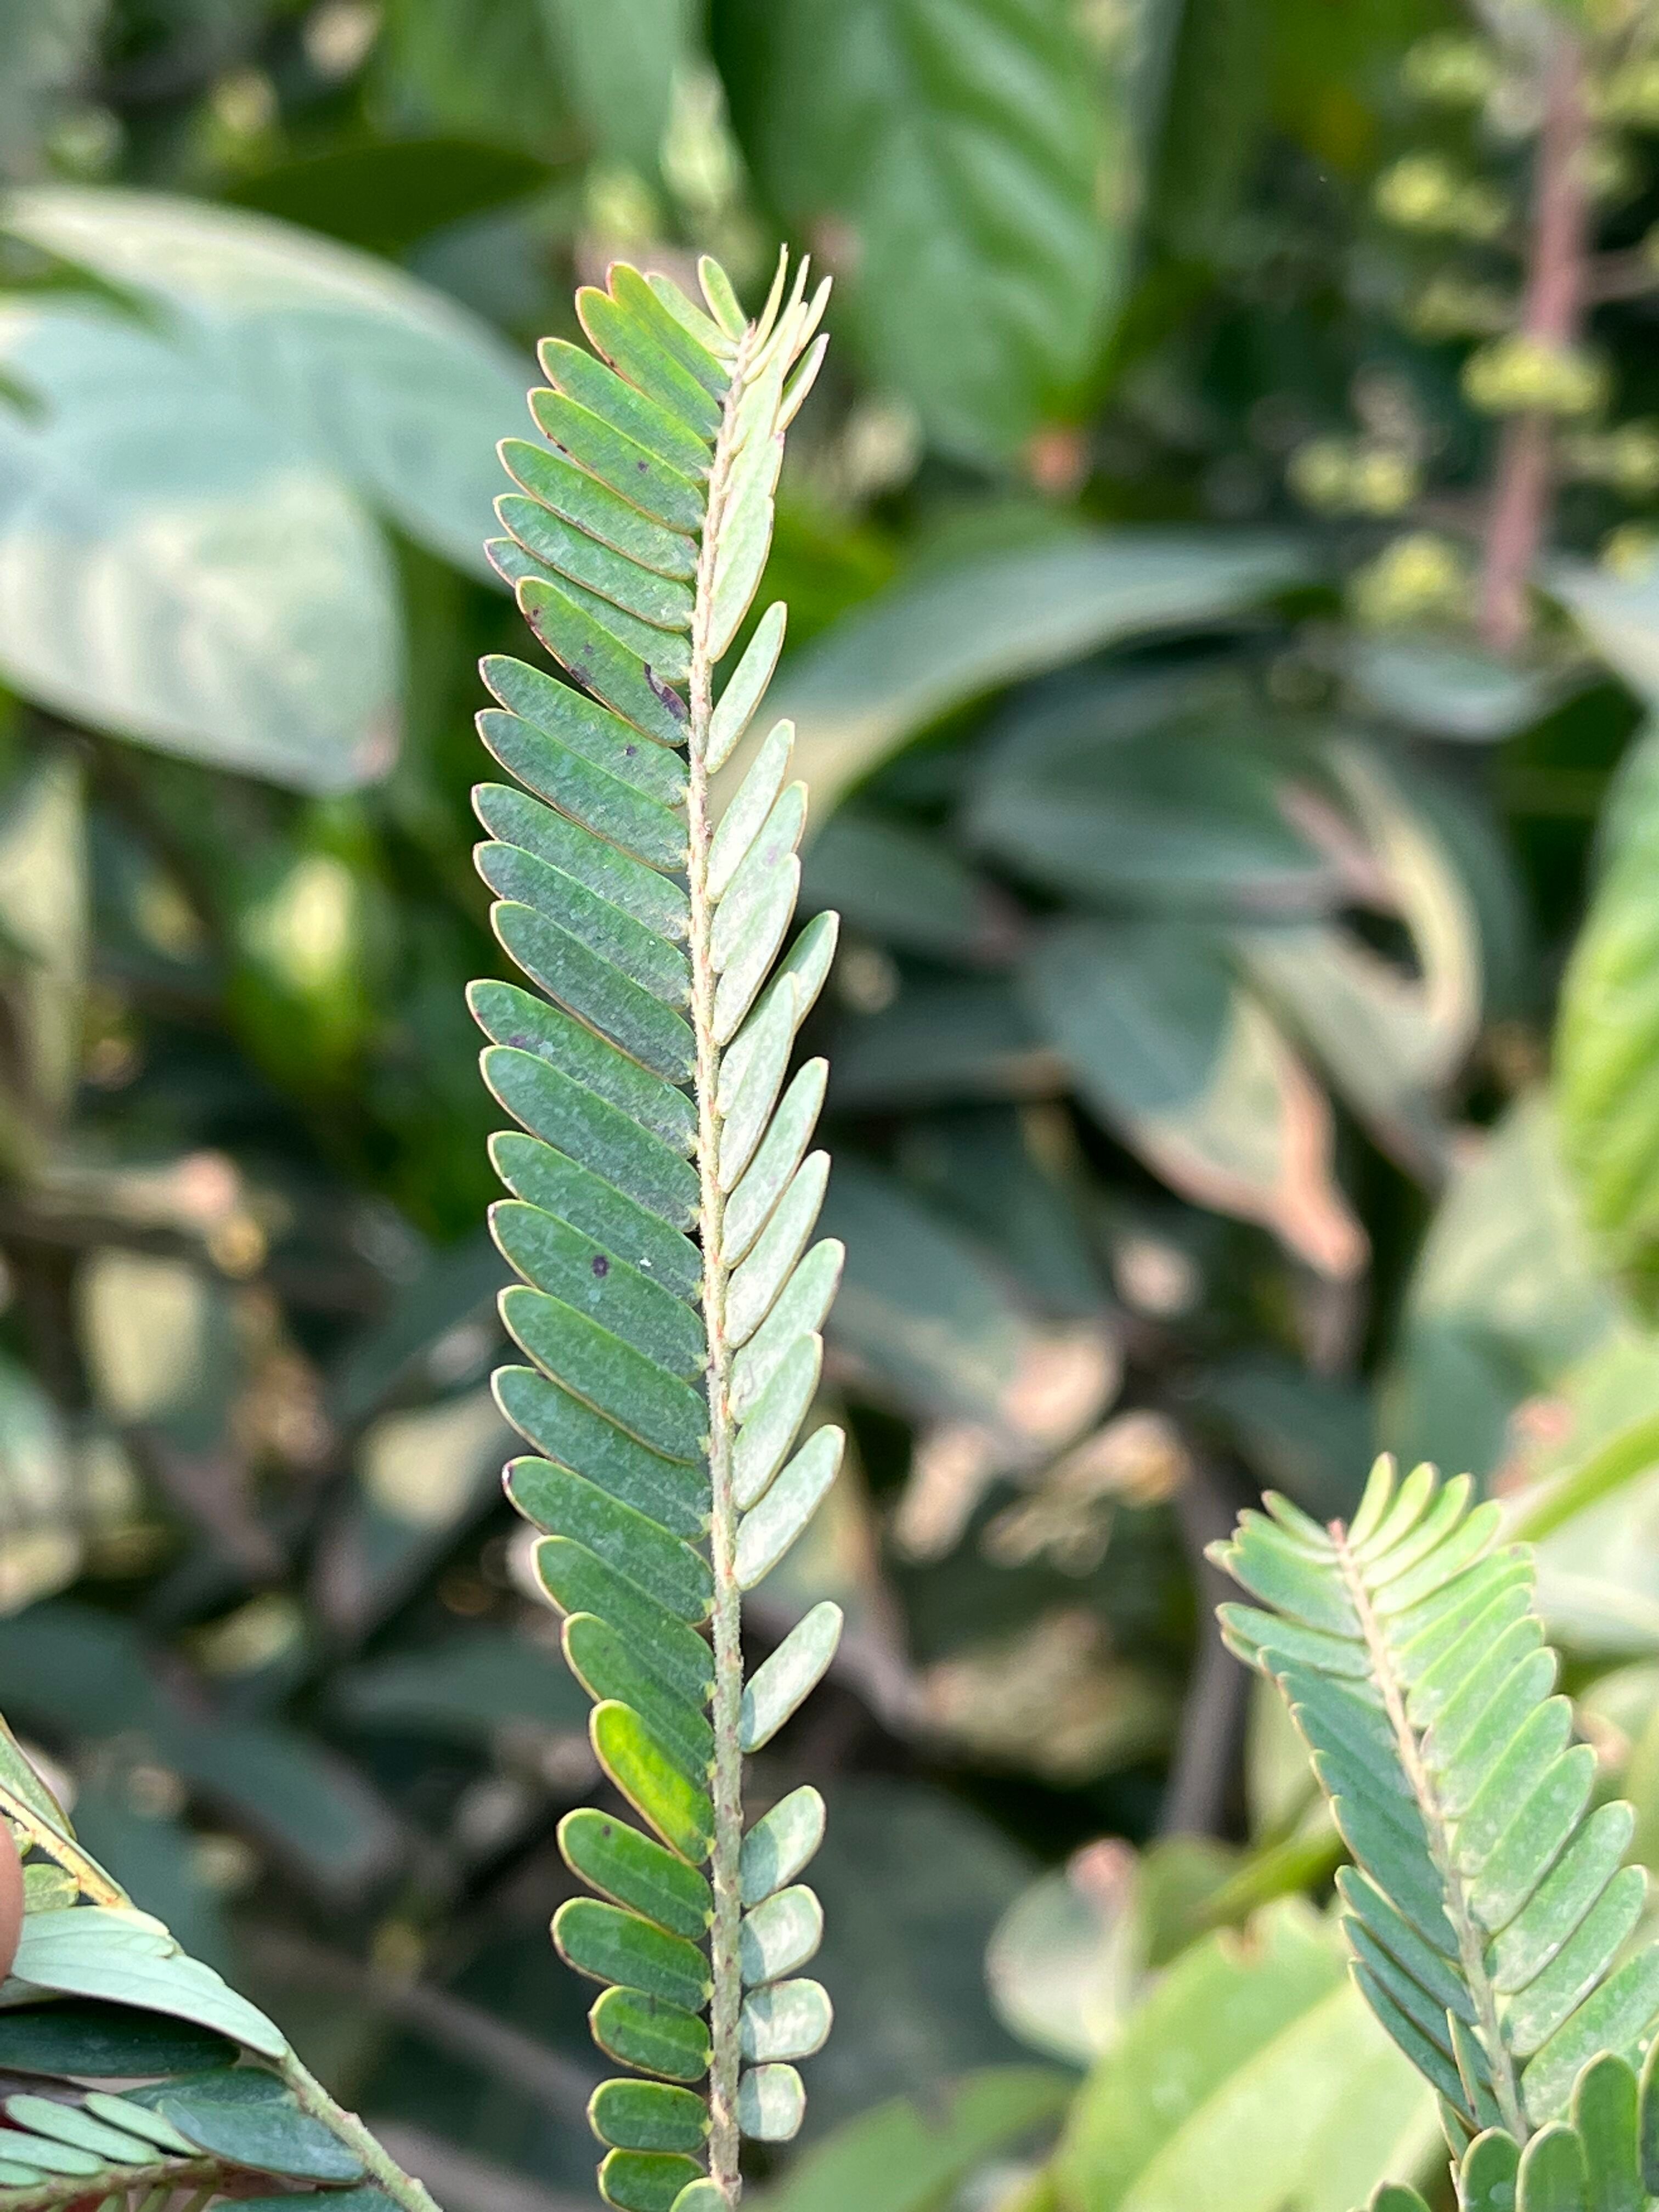
Plant species: phyllanthus-emblica